Greyhope Bay

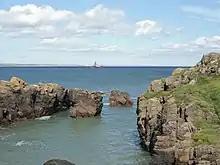
Greyhope Bay

Greyhope Bay is a bay in the city of Aberdeen in Scotland, near the entrance to Aberdeen Harbour. It is the site of Torry Battery.